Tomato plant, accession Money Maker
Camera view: tilt-top (135 deg); turntable rotation: 330 degrees
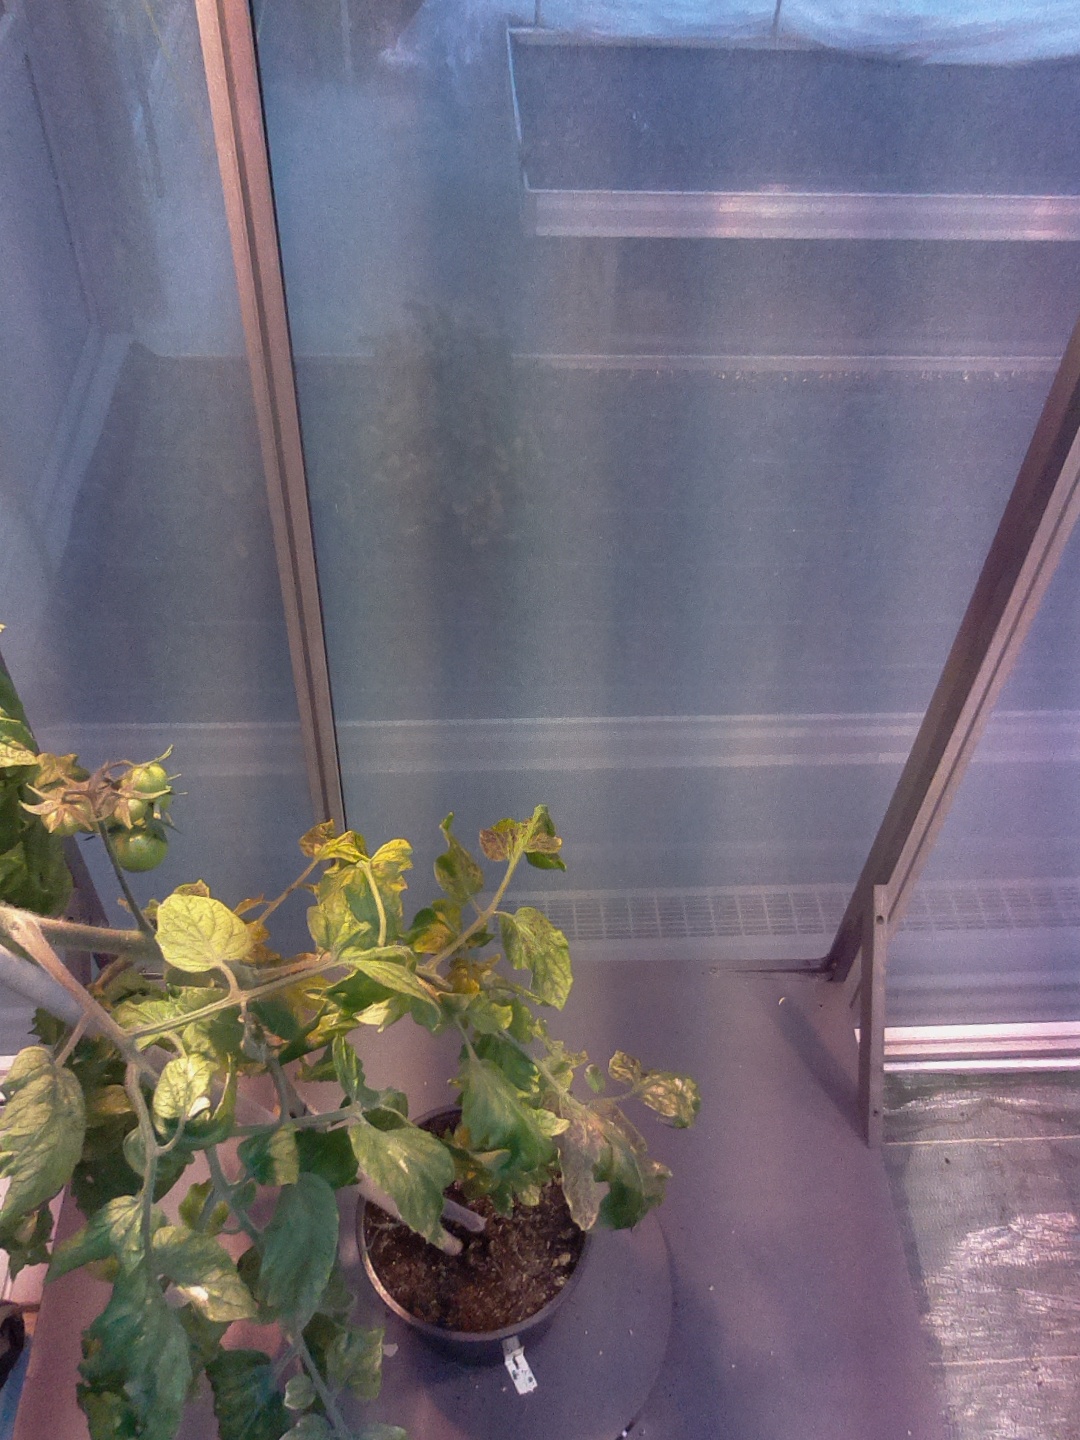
BBCH growth stage 74: 40%-50% of final fruit size